Beer in Mexico

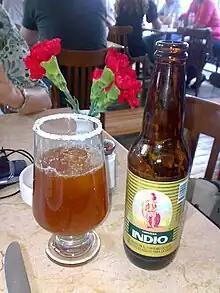
Michelada and Indio beer.

Indio was originally named Cuauhtémoc by Cervecería Cuauhtémoc. However, consumers soon began to refer to it as "Indian" for the image of an Indian on what was originally a clay bottle, now glass. The beer still has an image of Cuauhtémoc on the label.